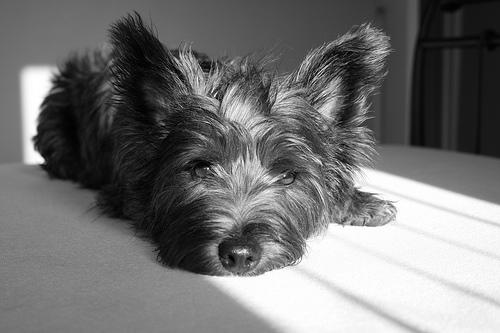
Breed: scottish terrier